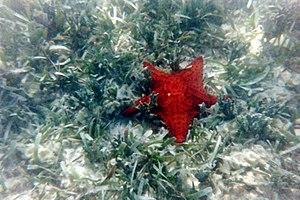
Les échinodermes forment un embranchement d'animaux marins benthiques présents à toutes les profondeurs océaniques, et dont les premières traces fossiles remontent au Cambrien.
Oreaster reticulatus est une espèce d'étoiles de mer tropicales de la famille des Oreasteridae.